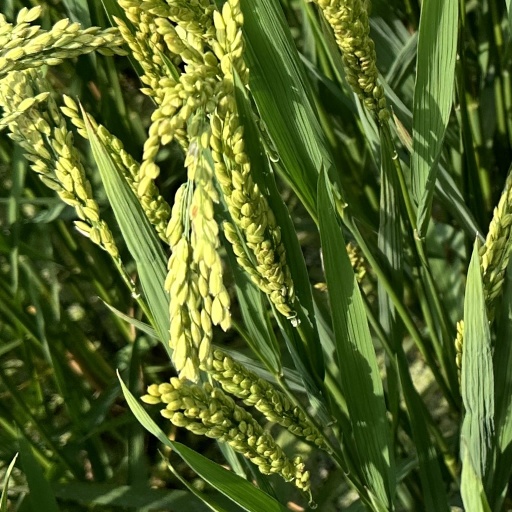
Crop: rice